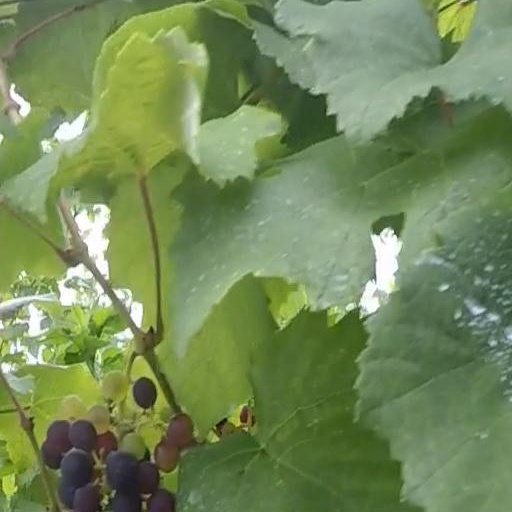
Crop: grape